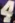
Number: 4